Granite, Colorado

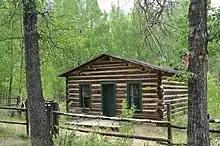
Early Vicksburg cabin

Winfield was the largest settlement. In 1890 the estimated population is listed as fifteen hundred, but it can be assumed that hundreds more lived in the surrounding area. Winfield included three saloons, three stores, a post office, two hotels, a boarding house, mill, smelter, ore concentrator, church, and a school. The last ore was hauled out by stage in 1918. Several restored buildings remain, including the school.